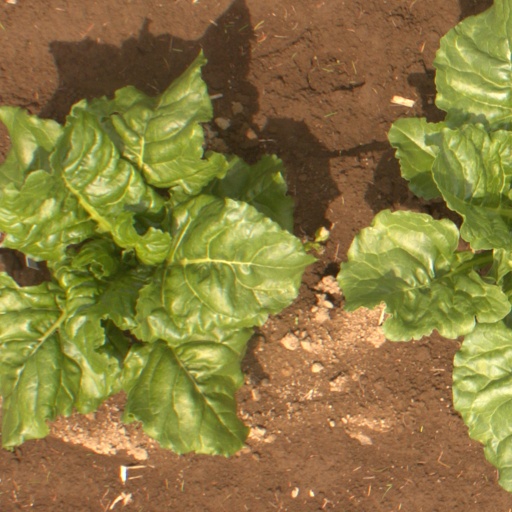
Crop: sugar beet